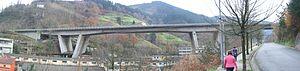
Eibar en basque ou Éibar en espagnol est une commune du Guipuscoa dans la communauté autonome du Pays basque en Espagne.